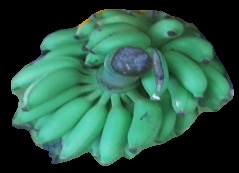
Variety: elakki-bale
Grade: grade2